Hotel St. George

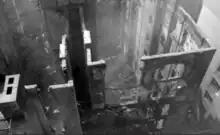
Clark Building after the fire

In the aftermath of the fire, many residents of the block were displaced. Forty of the co-op apartments at 111 Hicks Street and 60 Pineapple Street were extensively damaged. The remaining portion of the hotel on Henry Street survived serious destruction and reopened the day after the fire, but the Clark Building had to be demolished. Investigators found that a 61-year-old man had accidentally started the fire while ransacking the Clark Building for copper to steal and resell. Two months after the fire, city finance commissioner Joe Lhota indicated that the Drizins' portion of the complex could be sold to pay $764,000 in back taxes.